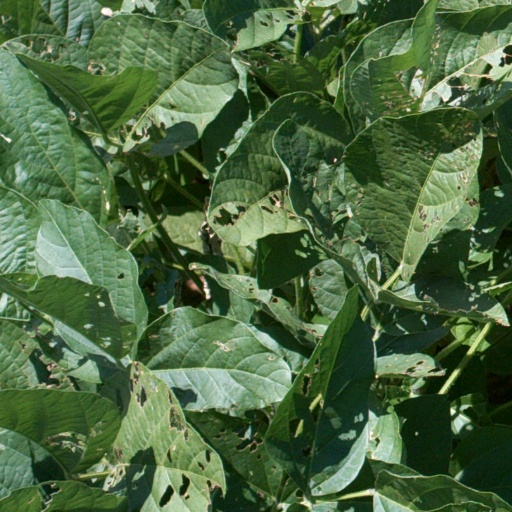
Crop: soybean